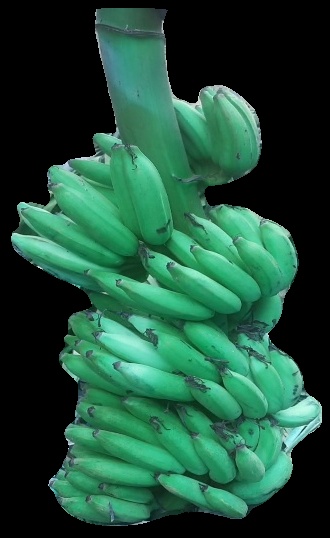
Variety: elakki-bale
Grade: grade1